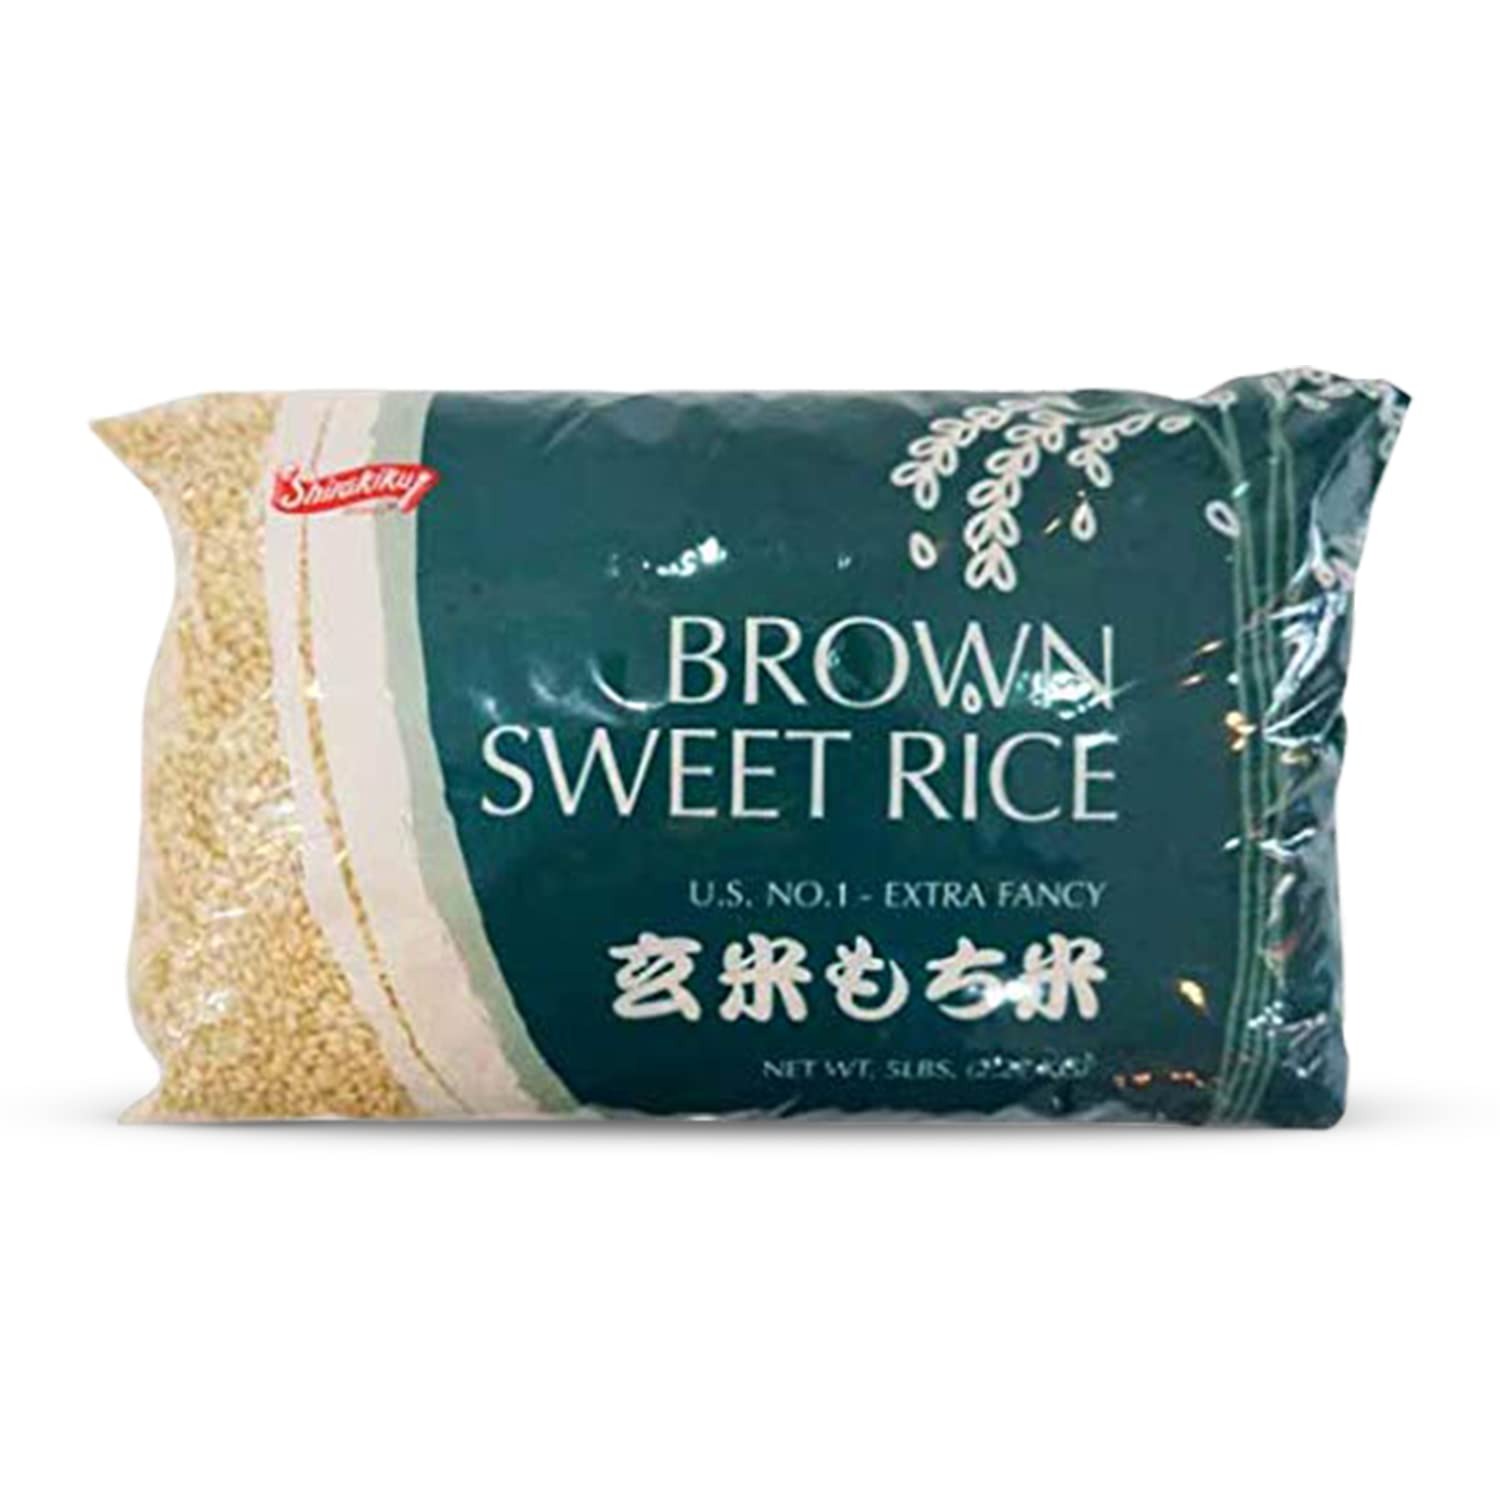
Item Name: Shirakiku Sweet Brown Rice - Short Grain Japanese Rice with Low Calories and Dietary Fiber - Perfect for Authentic Asian Cuisine | Risotto, Rice Pudding, and Sushi | 5-Pound (Pack of 1)
Bullet Point 1: 𝐒𝐮𝐩𝐫𝐞𝐦𝐞 𝐁𝐫𝐨𝐰𝐧 𝐑𝐢𝐜𝐞: This short grain rice is cultivated and packed with the utmost care and inspection to ensure the highest standard of quality. It features bran layers which are rich in minerals and vitamins.
Bullet Point 2: 𝐏𝐞𝐫𝐟𝐞𝐜𝐭 𝐅𝐨𝐫 𝐃𝐢𝐟𝐟𝐞𝐫𝐞𝐧𝐭 𝐃𝐢𝐬𝐡𝐞𝐬: Shirakiku brown rice is cultivated using traditional farming methods. It is versatile, which makes it ideal for dishes such as biryani, risotto, paella and even sushi.
Bullet Point 3: 𝐇𝐞𝐚𝐥𝐭𝐡𝐲 & 𝐍𝐮𝐭𝐫𝐢𝐭𝐢𝐨𝐮𝐬: Shirakiku short grain brown rice is a wholesome option that may be well-suited for health enthusiasts. They are packed with fiber, zinc, magnesium, and other valuable nutrients, making them a satisfying meal choice possibly healthier than white rice.
Bullet Point 4: 𝐏𝐫𝐞𝐬𝐞𝐫𝐯𝐚𝐭𝐢𝐨𝐧: This sweet brown rice comes packed in an airtight package weighing 5 pounds. For preservation, keeping them in a cool, dark place with low temperature and humidity is recommended.
Bullet Point 5: 𝐒𝐰𝐞𝐞𝐭 & 𝐍𝐮𝐭𝐭𝐲 𝐅𝐥𝐚𝐯𝐨𝐫: Our japanese rice features a sweet, nutty flavor and chewy texture, making it perfect for sweet and savory recipes. Moreover, you can use it to make various dishes and desserts.
Product Description: Whether you need a delicious and healthy meal or dinner, our Japanese brown rice is the ideal option. This gluten free brown rice is cultivated and packed with the utmost care and inspection, making it enjoyed by everyone. It features bran layers which are rich in minerals and vitamins. In addition, Shirakiku rice is cultivated using traditional farming methods. It is versatile, making it perfect for dishes such as biryani, risotto, and paella. Our short grain Japanese rice comes packed in an airtight package weighing 5 pounds. For preservation, keeping it in a cool, dark place with low temperature and humidity is recommended. 𝐃𝐞𝐥𝐢𝐜𝐢𝐨𝐮𝐬 𝐚𝐧𝐝 𝐍𝐮𝐭𝐫𝐢𝐭𝐢𝐨𝐮𝐬 The Shirakiku whole grain rice features a sweet, nutty flavor and chewy texture, making it perfect for both sweet and savory recipes. You can use it to make a wide variety of desserts and dishes. Moreover, this sweet brown rice may possibly contain more nutrients than other regular white rice.
Value: 80.0
Unit: Ounce

Price: 15.99